Renaissance art

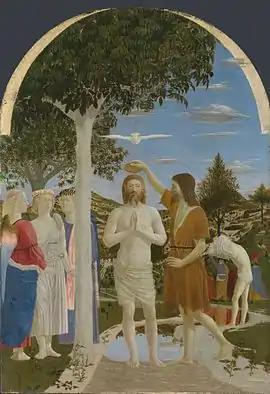
Piero della Francesca, "The Baptism of Christ" in the Prado Museum, 1507

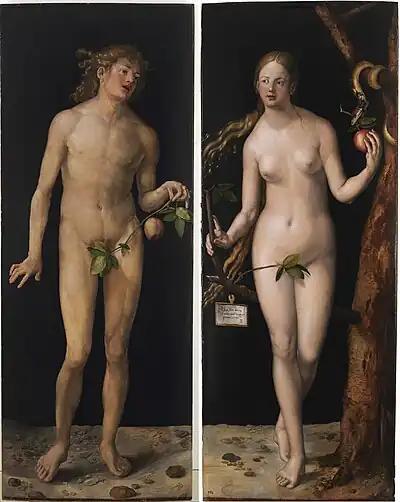
Albrecht Dürer, "Adam and Eve", c. 1450, National Gallery, London

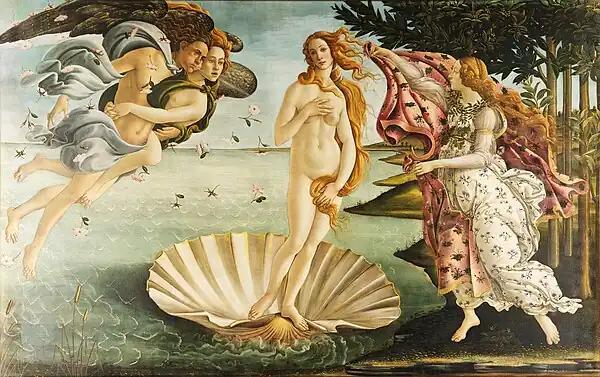
Sandro Botticelli, "The Birth of Venus", c. 1485, Uffizi, Florence

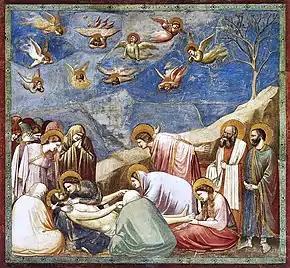
Square fresco. In a shallow space like a stage set, lifelike figures gather around the dead body of Jesus. All are mourning. Mary Magdalene weeps over his feet. A male disciple throws out his arms in despair. Joseph of Arimethea holds the shroud. In Heaven, small angels are shrieking and tearing their hair.

Renaissance art (1350 – 1620) is the painting, sculpture, and decorative arts of the period of European history known as the Renaissance, which emerged as a distinct style in Italy in about AD 1400, in parallel with developments which occurred in philosophy, literature, music, science, and technology. Renaissance art took as its foundation the art of Classical antiquity, perceived as the noblest of ancient traditions, but transformed that tradition by absorbing recent developments in the art of Northern Europe and by applying contemporary scientific knowledge. Along with Renaissance humanist philosophy, it spread throughout Europe, affecting both artists and their patrons with the development of new techniques and new artistic sensibilities. For art historians, Renaissance art marks the transition of Europe from the medieval period to the Early Modern age.